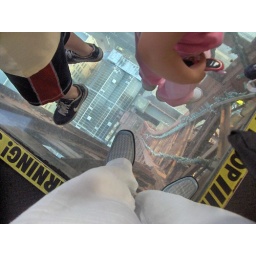
the 'walk of faith' at the top of Blackpool Tower: separated from way, way down only by a glass plate